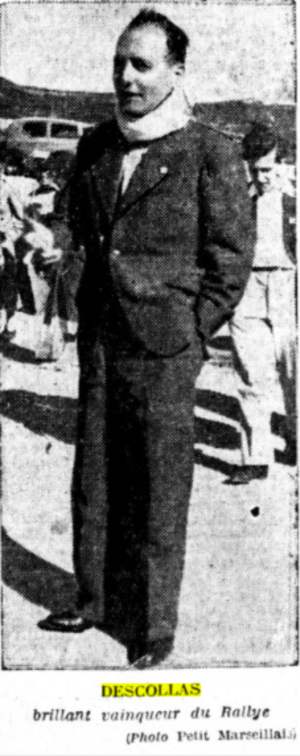
G.Descollas lors du 3ème Rallye des Alpes Françaises 1934. Le Petit Marseillais 16 07 1934
Gaston Descollas était un pilote de rallye et de circuit français.